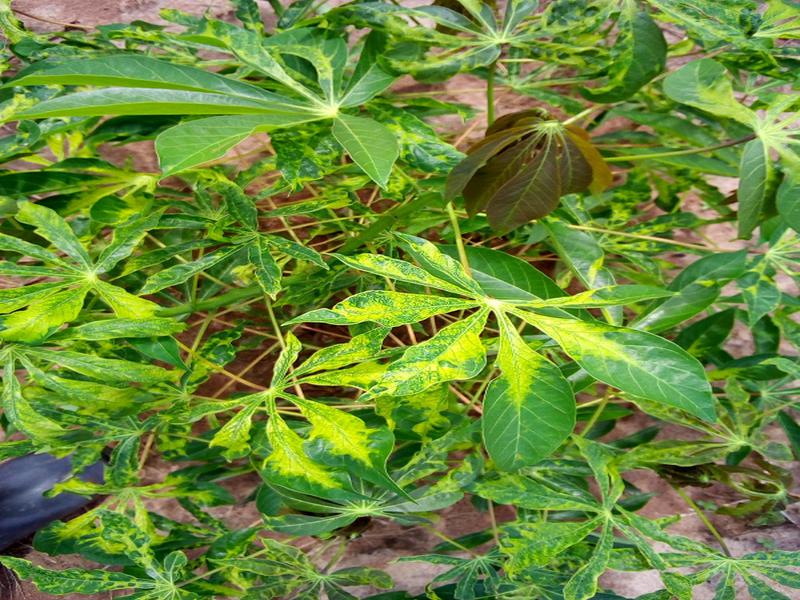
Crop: cassava
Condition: mosaic_disease